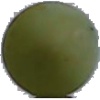
Label: Grape White 4